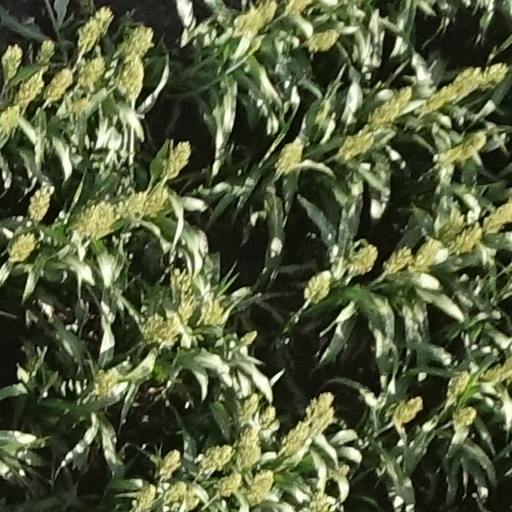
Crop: sorghum